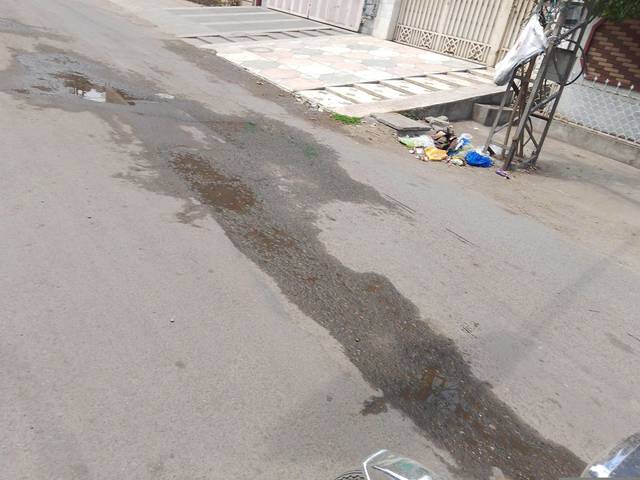
Region: Pakistan
Coordinates: 31.593, 74.307